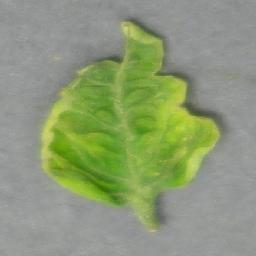
Label: Tomato___Tomato_Yellow_Leaf_Curl_Virus